FBI: Most Wanted

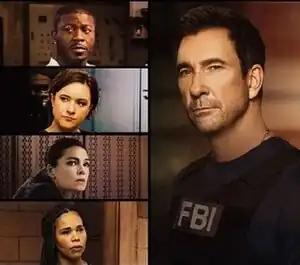
Main cast of "FBI: Most Wanted" as of Season 4.

On January 29, 2019, it was announced that CBS had commissioned a backdoor pilot with an attached series commitment for a potential spin-off series titled "FBI: Most Wanted" with the episode to air in the latter part of the first season. The series will focus on the division of the FBI tasked with tracking and capturing the most notorious criminals on the FBI's Most Wanted list. According to Dick Wolf, the spin-off is set to launch a series of interconnected shows similar to that both of Wolf's "Chicago" and "Law & Order" franchises on NBC. On May 9, 2019, CBS announced that "FBI: Most Wanted" had been ordered to series. A few days later, it was announced that the series would premiere as a mid-season replacement in the winter-spring of 2020. The series premiered on January 7, 2020. On March 13, 2020, it was announced that Universal Television has suspended the production due to the impact of the COVID-19 pandemic on television in the United States. They were filming episode 15, directed by Lexi Alexander. On May 6, 2020, CBS renewed the series for a second season, which premiered on November 17, 2020. On August 28, 2020, it was announced that showrunner René Balcer would be leaving the series and David Hudgins would be taking over for the second season.